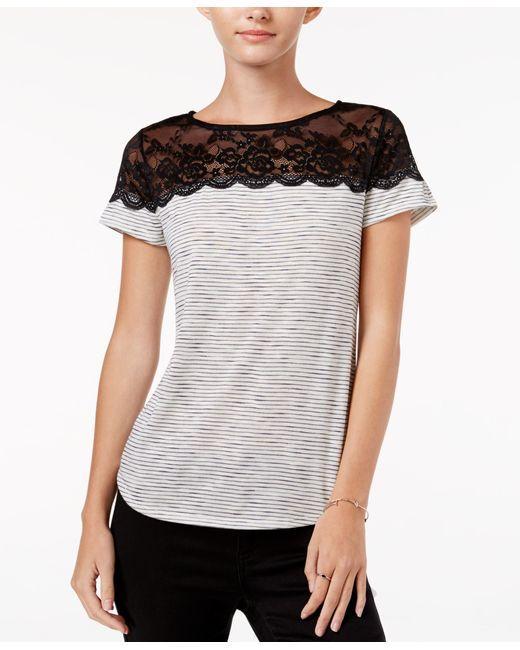
Netzdesign schwarzes und weißes Halbarm-T-Shirt